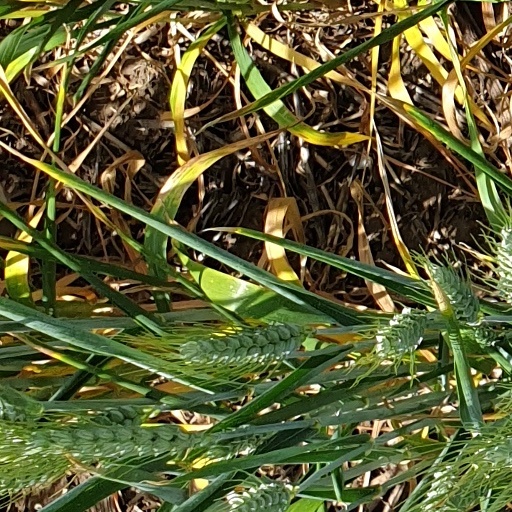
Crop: wheat